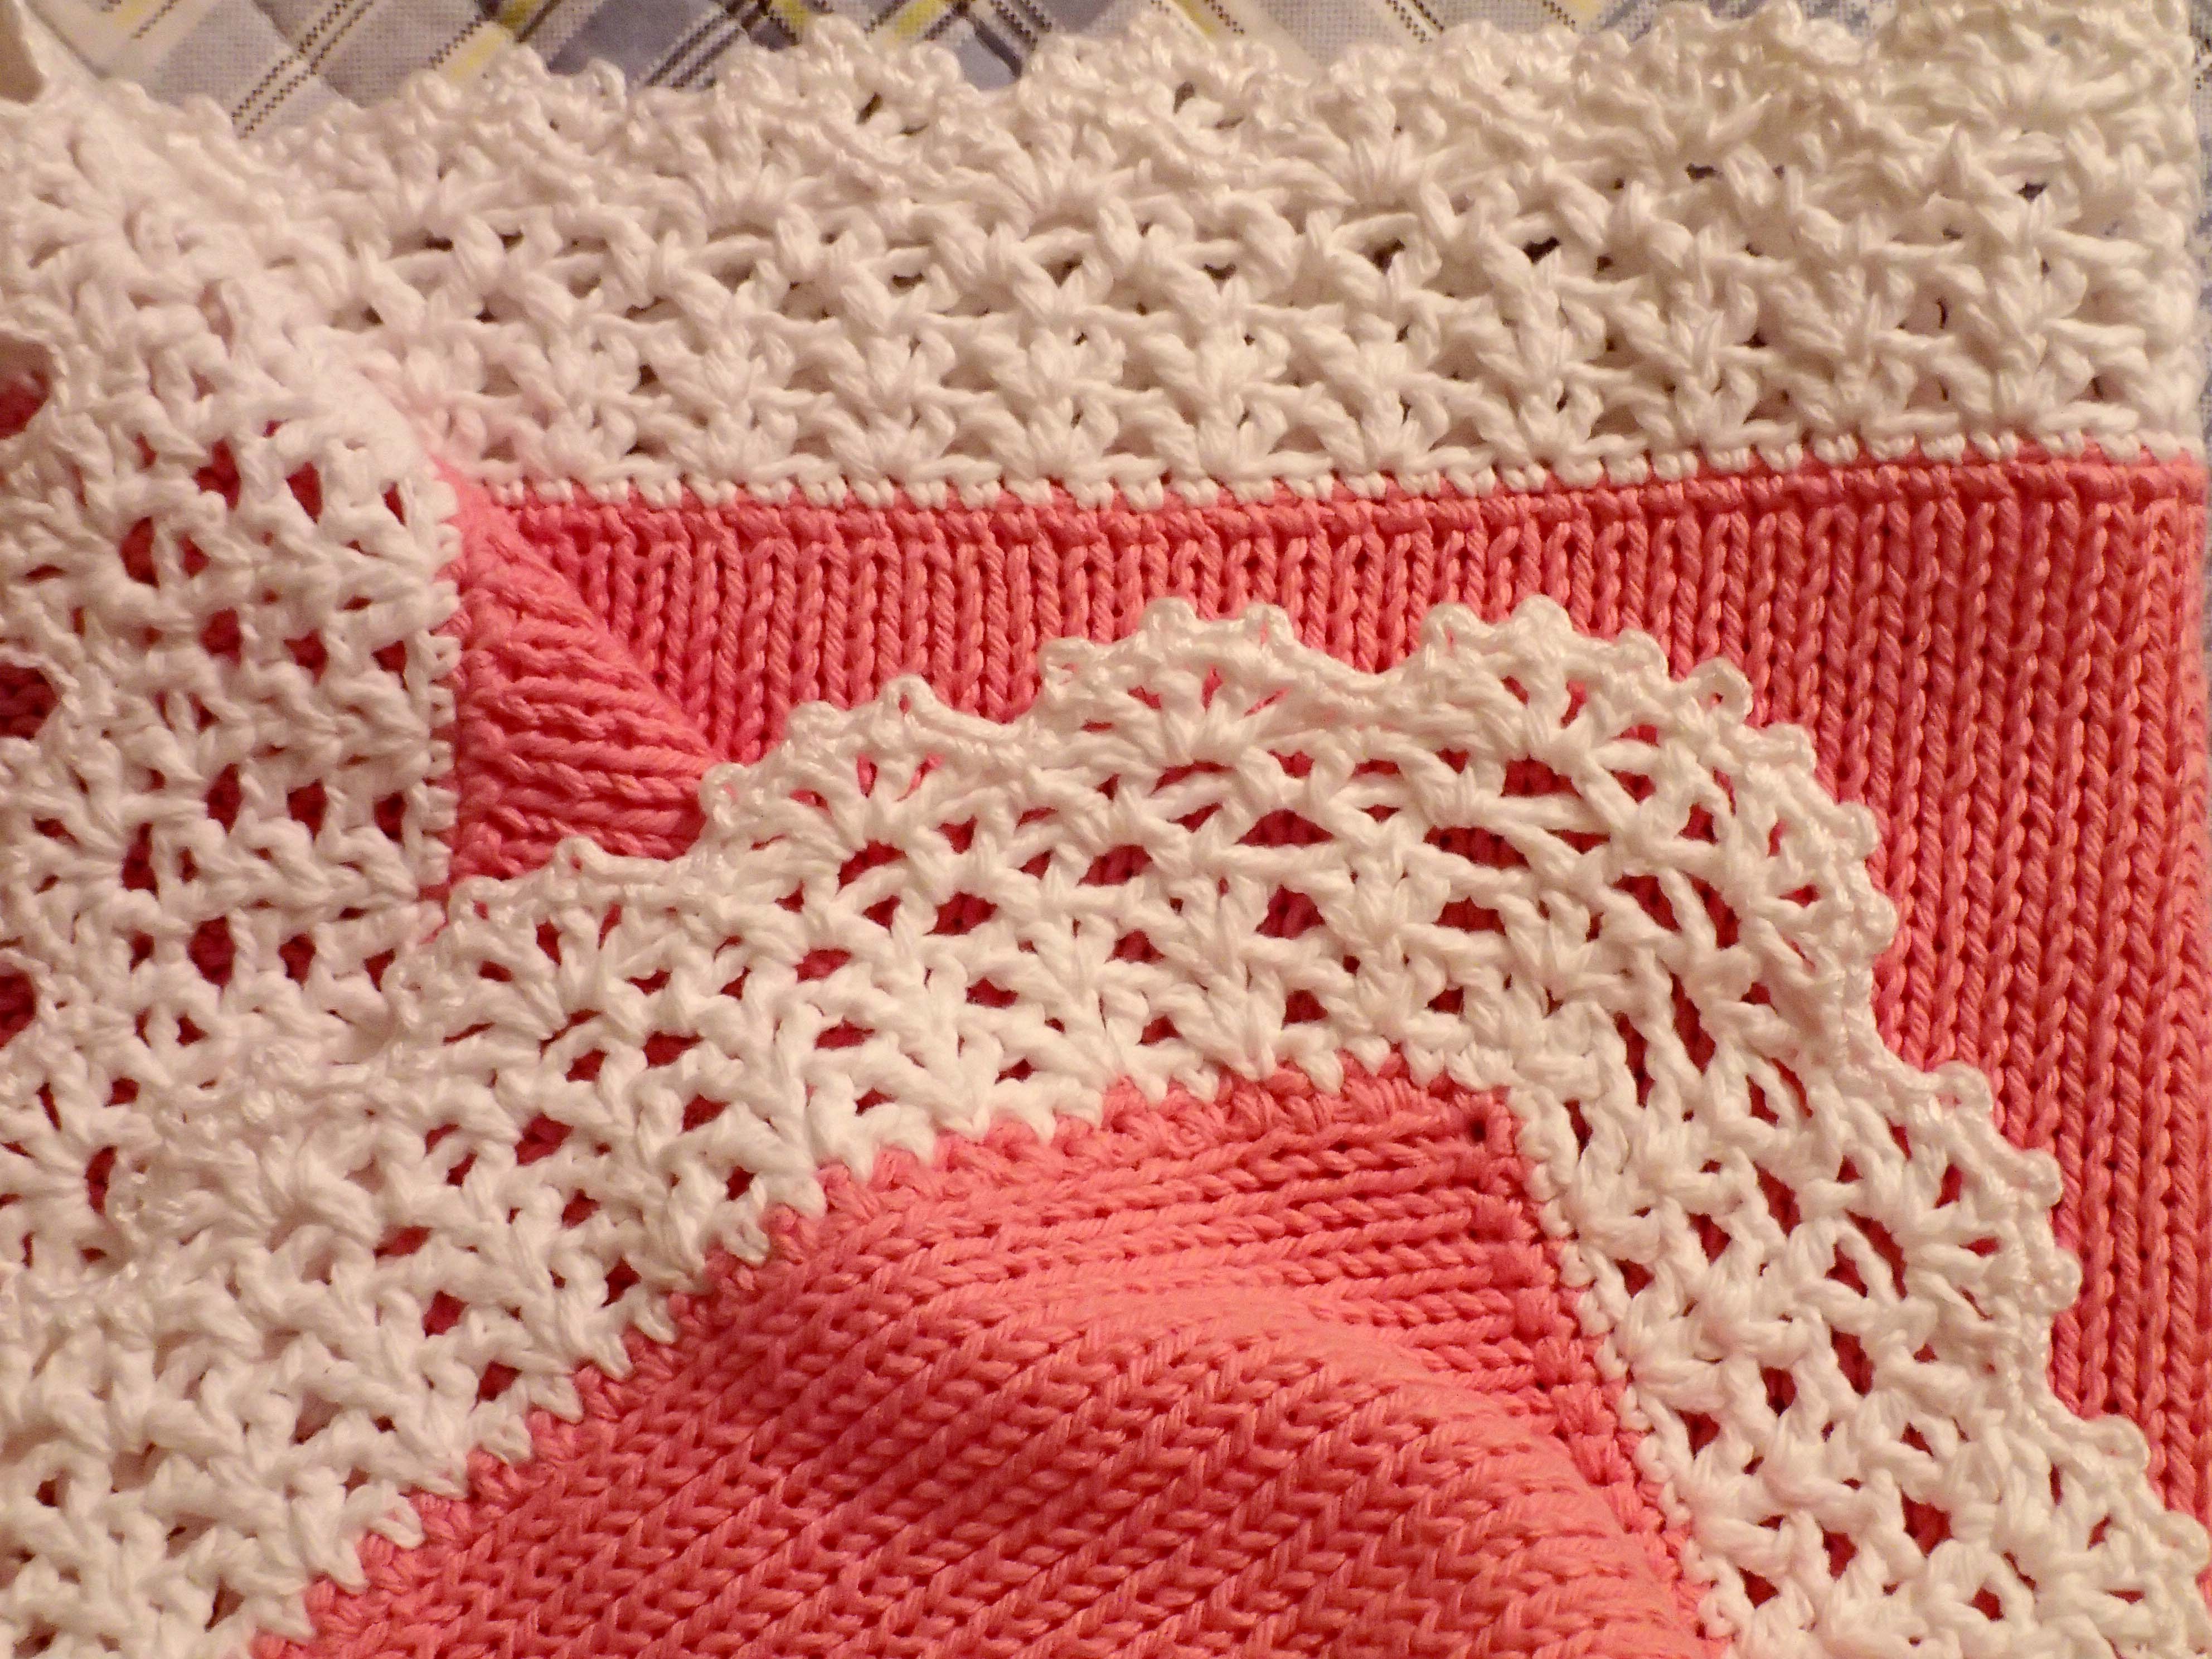
white, pattern, pink, material, crochet, knitting, textile, art, design, newborn, handmade, baby girl, doily, baby blanket, cozy cotton yarn, lace border